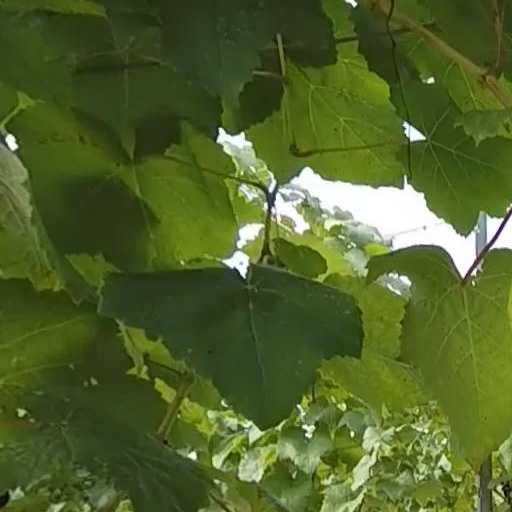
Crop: grape